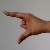
The image shows a hand gesture representing the letter 'Z' in Indian Sign Language.